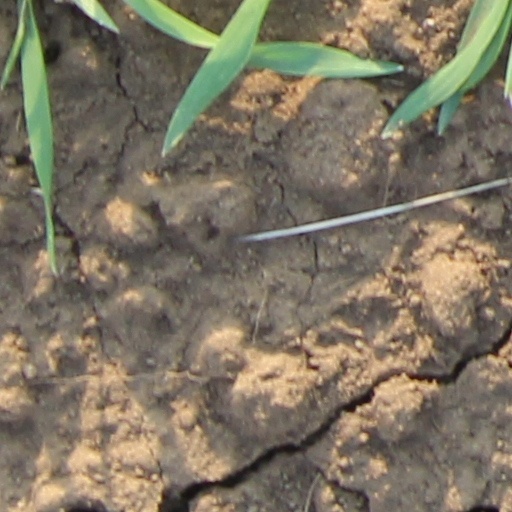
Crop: wheat